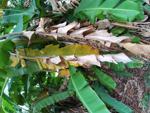
Label: xamthomonas